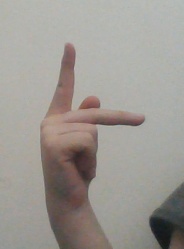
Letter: dha